Kaikō ROV

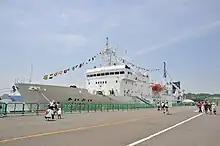
RV "Kairei"

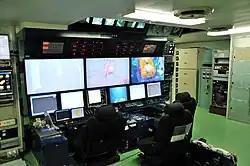
RV Kairei Control Room

RV "Kairei" is a deep sea research vessel that served as the support ship for "Kaikō", and for its replacement ROV, "Kaikō7000II". It now serves as the support ship for "ABISMO". "Kairei" uses "ABISMO" to conduct surveys and observations of oceanic plateaus, abyssal plains, oceanic basins, submarine volcanoes, hydrothermal vents, oceanic trenches and other underwater terrain features to a maximum depth of 11,000 meters. "Kairei" also conducts surveys of the structure of deep sub-bottoms with complicated geographical shapes in subduction zones using its on-board multi-channel reflection survey system.